Robert Jones Derfel

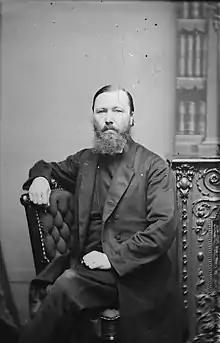
Derfel

Robert Jones Derfel (24 July 1824 – 16 December 1905) was a Welsh poet and political writer.